Jewish Consumptives' Relief Society

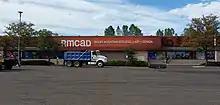

Following AMC's merge into the University of Colorado Anschutz Medical Campus, Rocky Mountain College of Art and Design purchased the JCRS campus's buildings, including surrounding the buildings. The JCRS Shopping Center was renamed to Lamar Station Plaza in 2014.